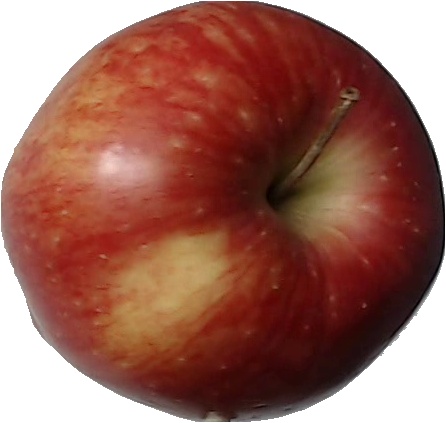
Label: apple_red_1